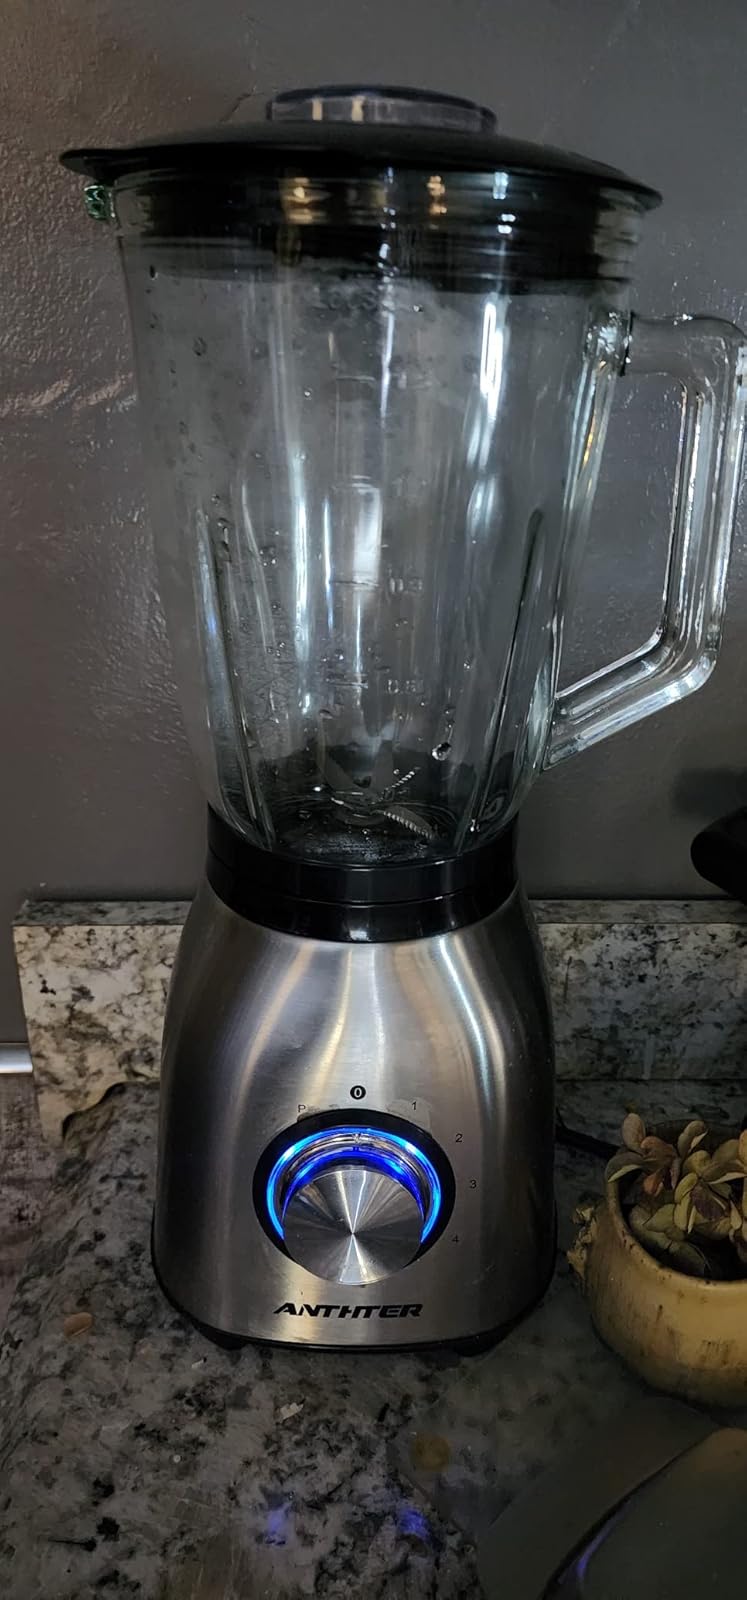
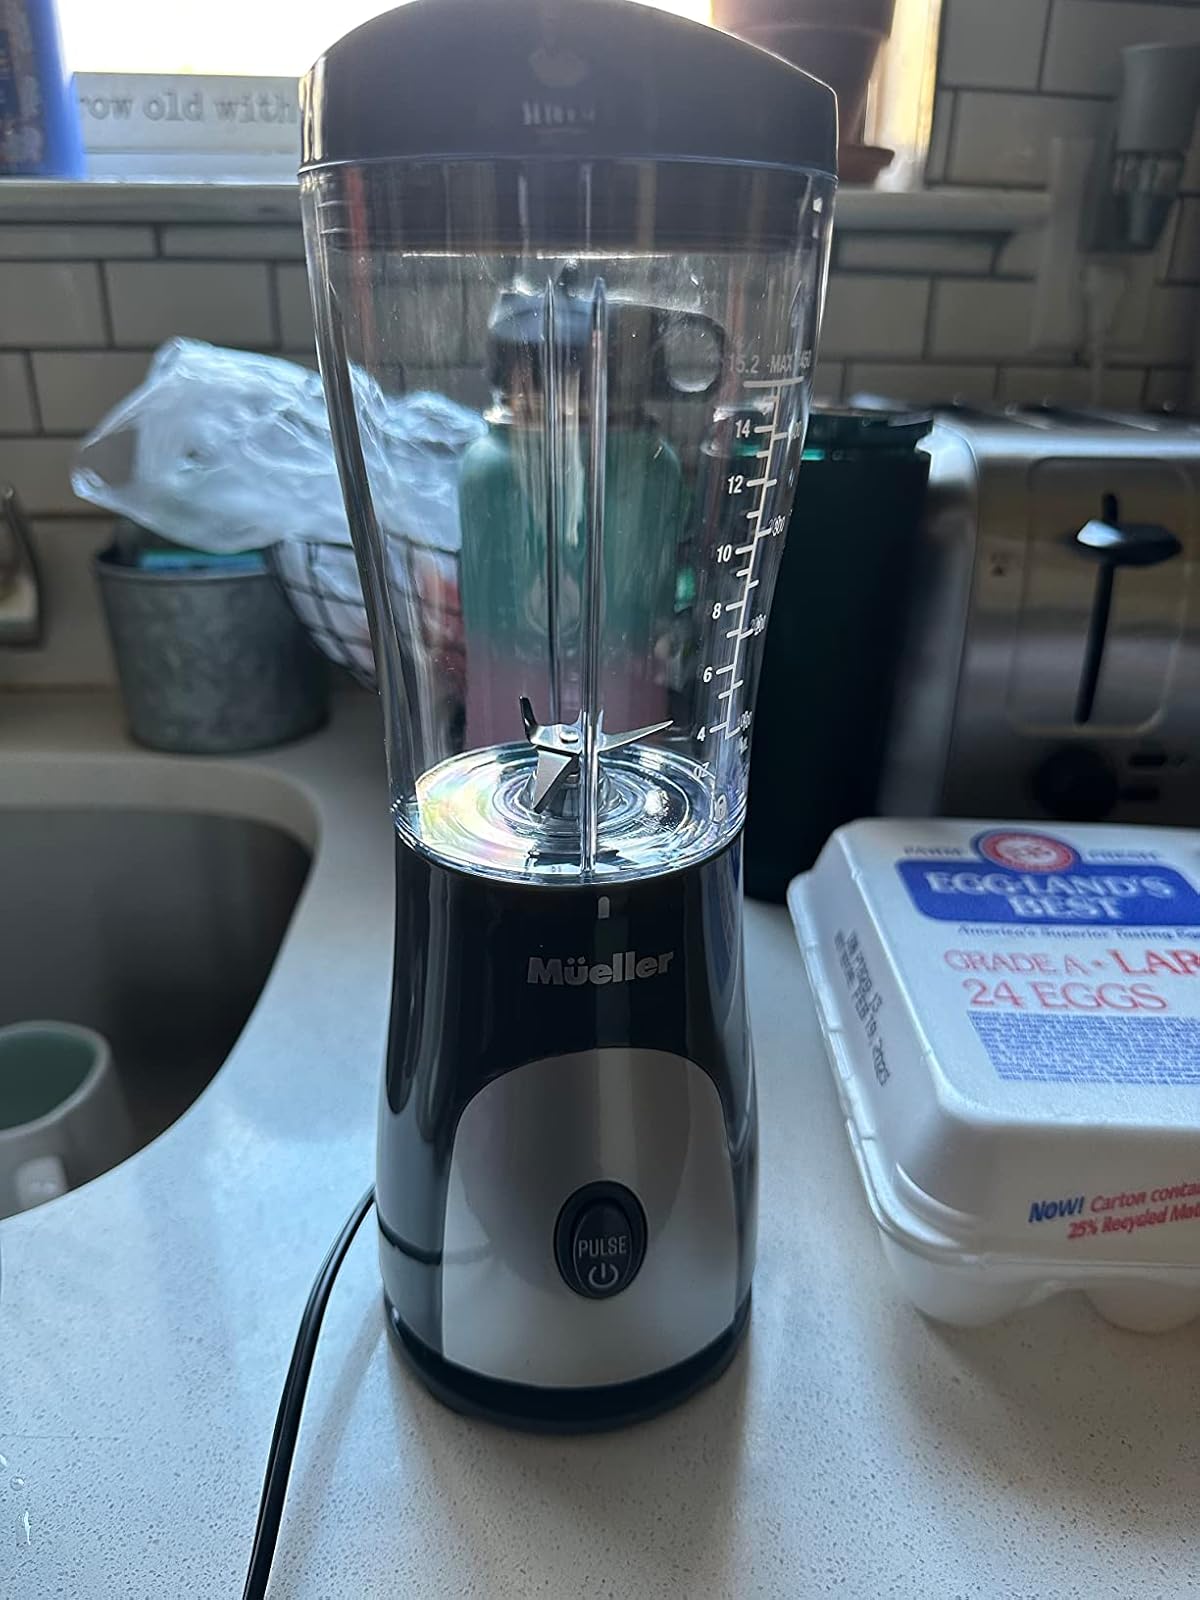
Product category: items_blender
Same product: no